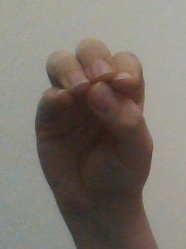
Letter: ha